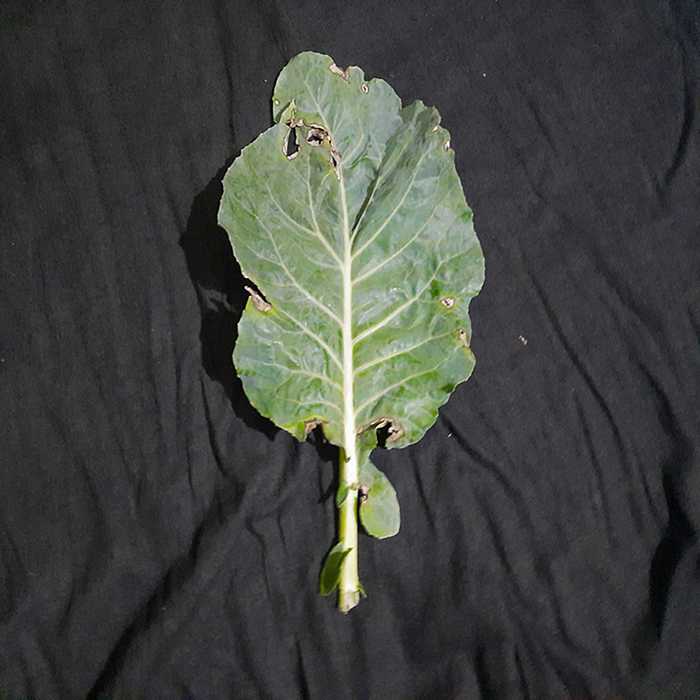
Plant: Cauliflower
Label: Downy mildew